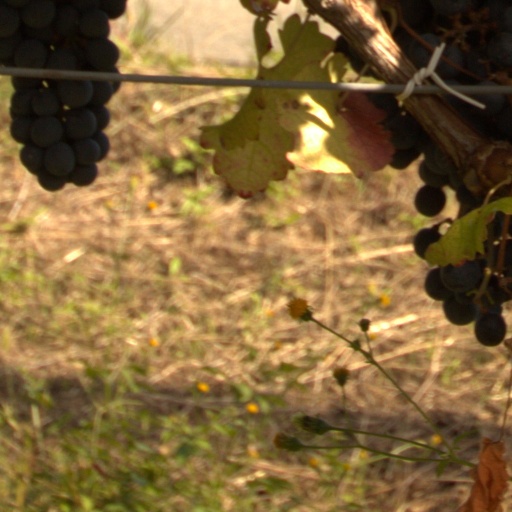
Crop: grape